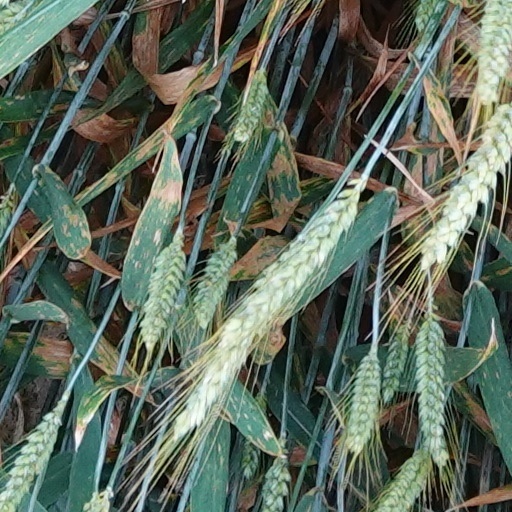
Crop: wheat